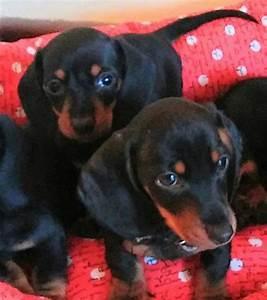
dog